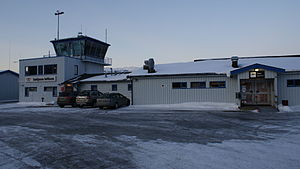
Sørkjosen Lufthavn
Sørkjosen Lufthavn er en norsk lufthavn og ejes og drives af Avinor. Sørkjosen Lufthavn er i Nordreisa kommune i Troms fylke. Fra Sørkjosen Lufthavn kan mand flyve med Widerøe til primært Tromsø. Til og fra Tromsø Lufthavn er der tilsvarende forbindelser med både SAS og Widerøe, samt Norwegian videre til andre destinationer i Norge og udlandet.